Anglican Cathedral of the Redeemer

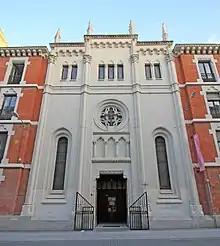
Façade, view from Calle de la Beneficencia

The Cathedral of the Redeemer is a Protestant (Anglican) church in Madrid. It is the principal church of the Reformed Episcopal Church of Spain which is a member of the Anglican Communion.